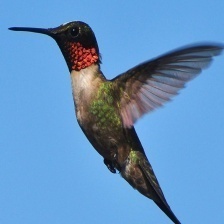
Species: RUBY THROATED HUMMINGBIRD
Scientific name: ARCHILOCHUS COLUBRIS
ImageNet parent category: hummingbird